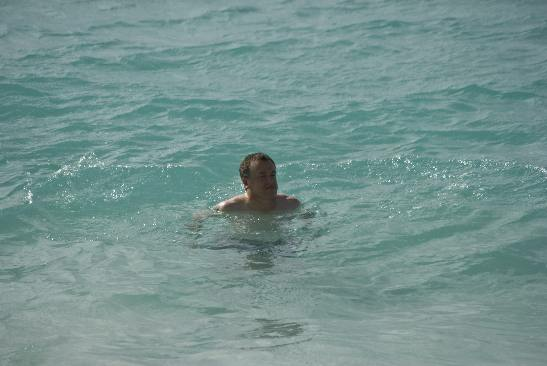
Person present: Yes